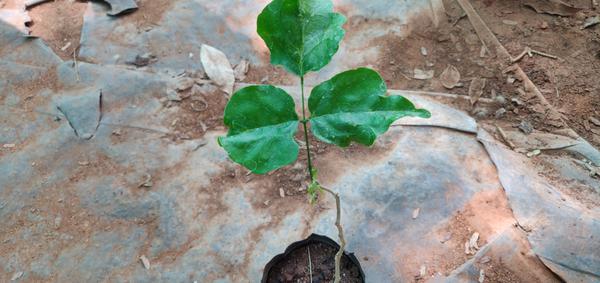
Plant: Honge